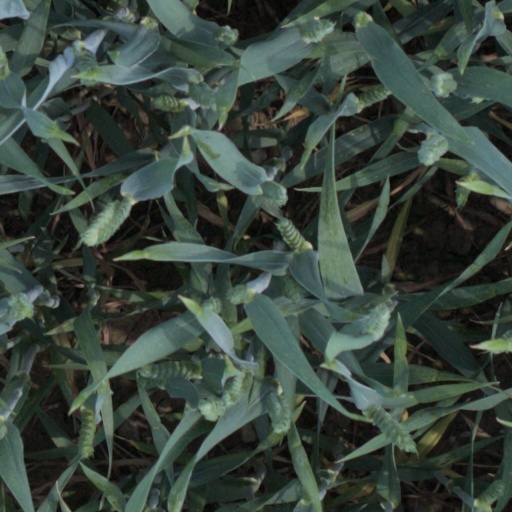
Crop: wheat